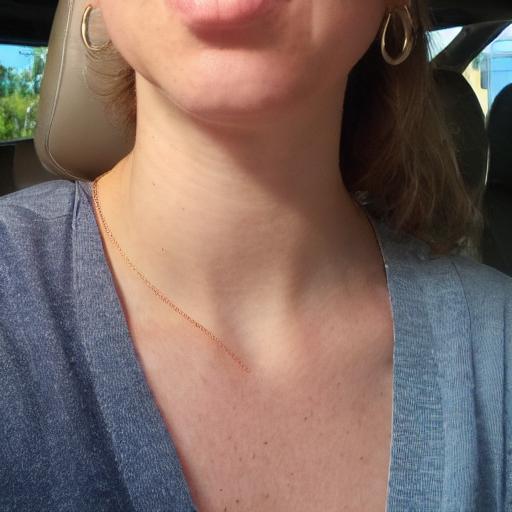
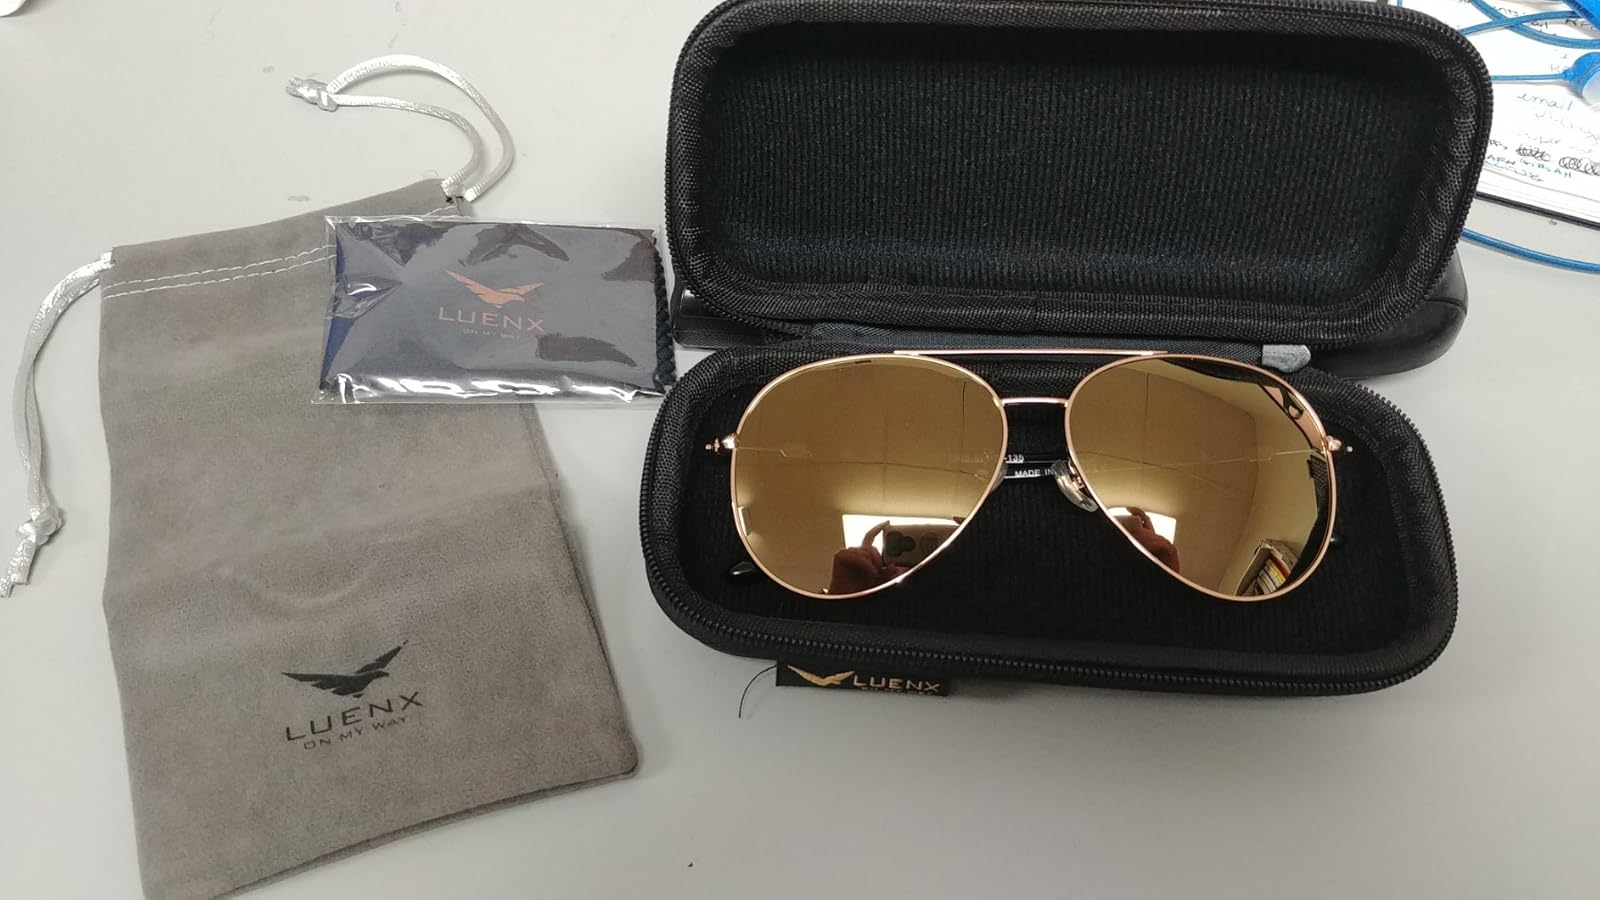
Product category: accessories_sunglasses
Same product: no